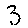
Label: 3